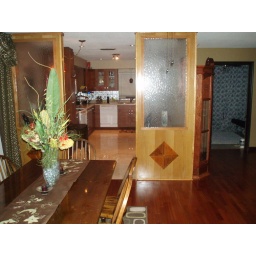
After of the dining room/kitchen. We're green: the glass in the partition is from old shower doors!